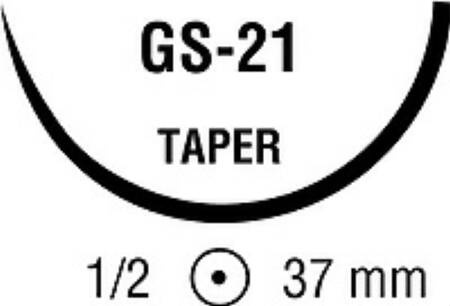
Covidien Absorbable Suture with Needle Polysorb™ Polyester GS -21 1/2 Circle Taper Point Needle Size 3 - 0 Braided - Box of 36 - CL-922-BX
SUTURE, POLYSORB VIO 3-0 36" GS-21 Item Id 219505 MF Id# CL-922 Brand Polysorb™ Manufacturer Covidien Country of Origin Unknown Application Absorbable Suture with Needle Coating Coated Needle 1 Code GS -21 Needle Length 37 mm Needle Length Range 20.1 to 40 mm Needle Material Alloy Needle Needle Shape 1/2 Circle Needle Type Taper Point Needle Number of Needles 1-Needle Suture Color Violet Suture Length 36 Inch Suture Length Range 20.1 to 40 in Suture Material Polyester Suture Material Range Dyed Synthetic Suture Size Size 3 - 0 Suture Type Braided UNSPSC Code 42312201 Features Polysorb is a tight braided absorbable suture which gives less trauma to the tissue Supports wound upto 3 week Complete mass absorption in 56 to 70 days This product is required to be reported under California Proposition 65
Brand: Covidien
Category: Business & Industrial > Medical > Medical Instruments > Surgical Needles & Sutures > Surgical Sutures > Absorbable Surgical Sutures